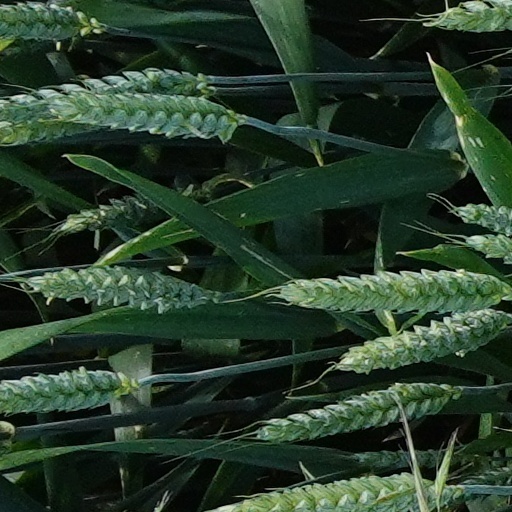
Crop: wheat